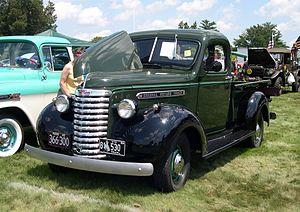
Les Chevrolet Master et Master Deluxe sont des véhicules de tourisme américains fabriqués par Chevrolet entre 1933 et 1942 pour remplacer l'Eagle de 1933. C'était le modèle le plus cher de la gamme Chevrolet à cette époque, la Mercury et la Standard offrant une gamme moins chère et plus petite entre 1933 et 1937. À partir de 1940, une version plus chère basée sur la Master Deluxe a été lancée, appelée Special Deluxe.